Isaiah Thomas (basketball)

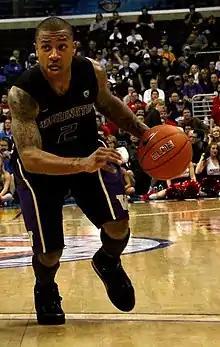

Thomas received the blessing of Nate Robinson, the former Washington Huskies star, to wear his No. 2 jersey. Thomas scored a season-high 27 points in an 81–67 home victory over Morgan State on December 30, 2008.